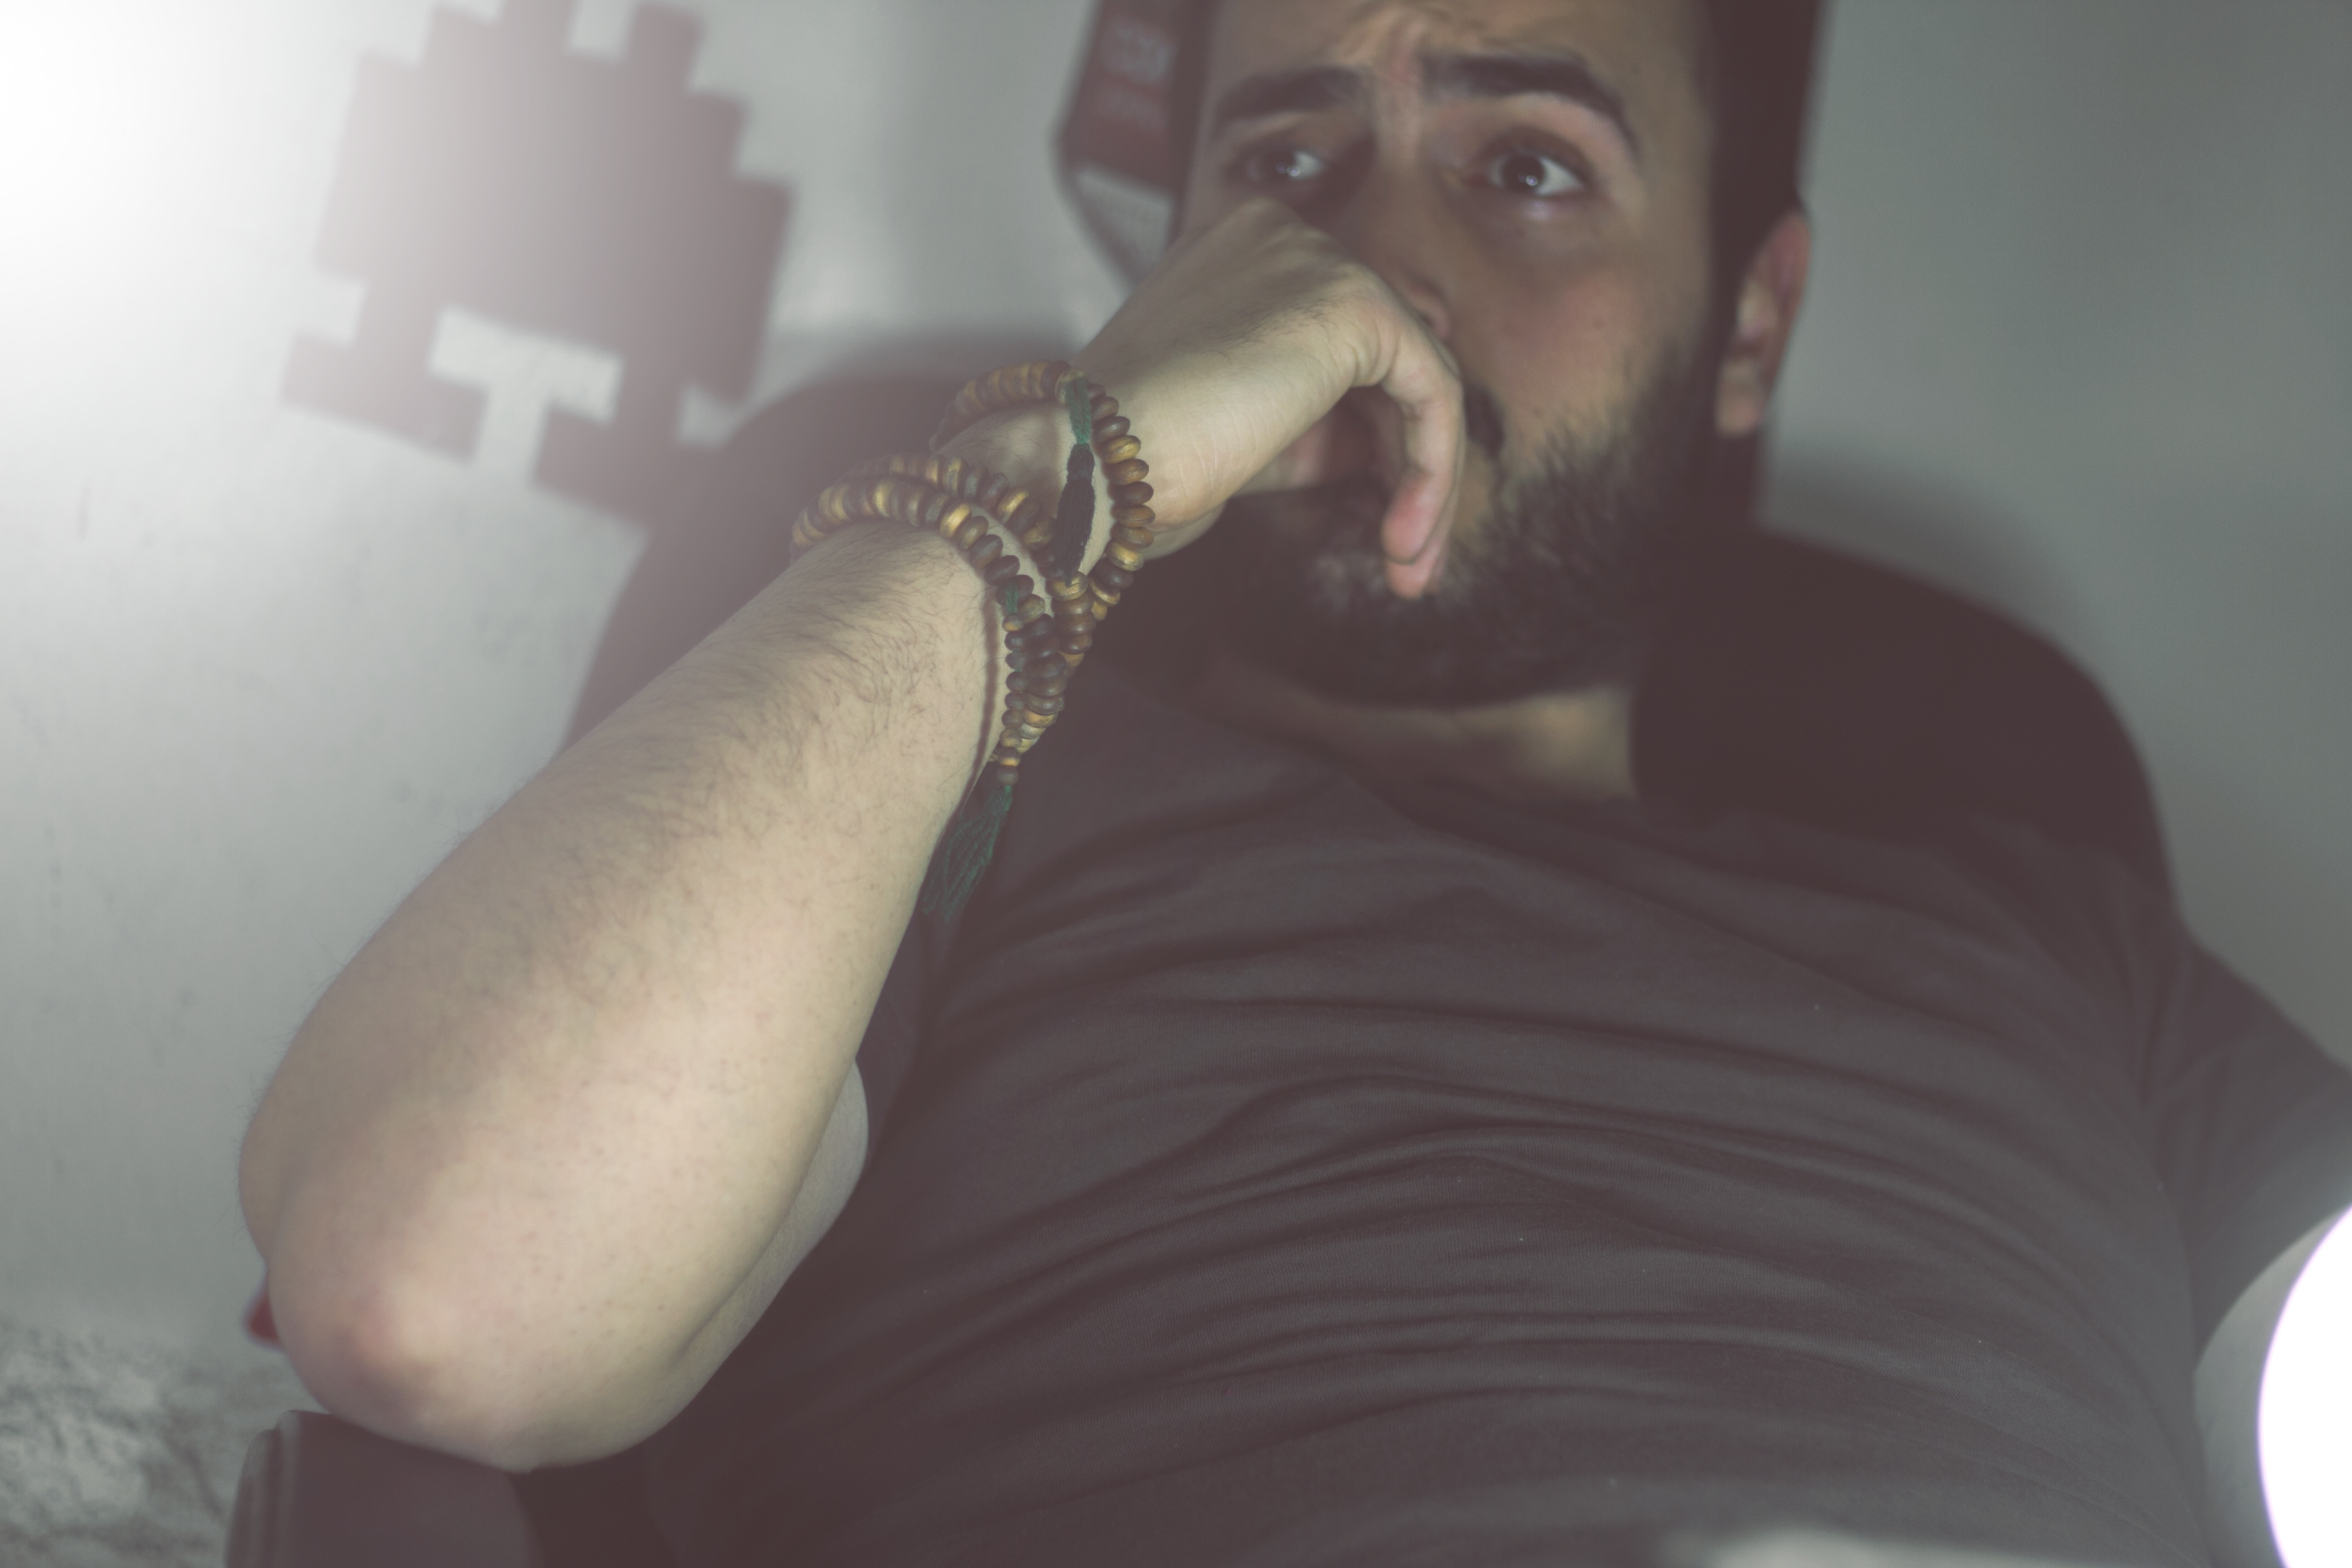
hand, hair, finger, arm, hairstyle, beard, muscle, mouth, human body, nose, head, organ, sense, facial hair